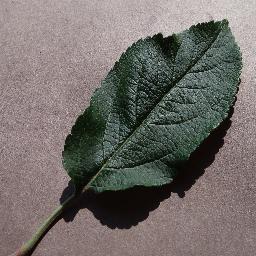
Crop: apple
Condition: healthy